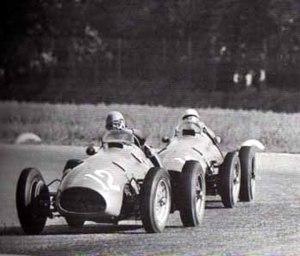
Le Grand Prix automobile d'Italie est une course automobile dont première édition du Grand Prix a eu lieu le 4 septembre 1921 à Brescia. La course inscrite depuis 1950 au calendrier du championnat du monde. Depuis 1950, toutes les courses ont eu lieu sur le circuit de Monza, sauf l'édition 1980 qui s'est tenue sur le circuit d'Imola.
Le Grand Prix d'Italie 1952, disputé sous la réglementation Formule 2 sur le circuit de Monza le 7 septembre 1952, est la vingt-troisième épreuve du championnat du monde de Formule 1 courue depuis 1950 et la huitième manche du championnat 1952.
Alberto Ascari, né le 13 juillet 1918 à Milan, Italie et mort le 26 mai 1955 à Monza, est un pilote de course automobile italien. Il a remporté le championnat du monde de Formule 1 à deux reprises avant de se tuer lors d'une séance d'essais privés sur le circuit de Monza, en Italie, quatre jours après avoir été secouru de la noyade, après être tombé dans le port de Monaco au volant de sa Lancia D50.